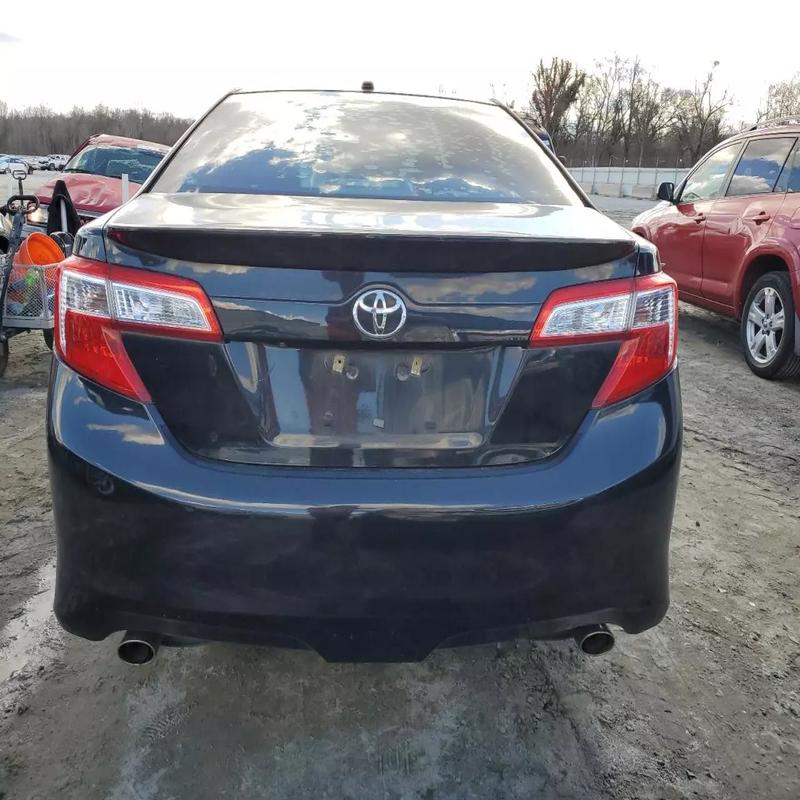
Aucun dommage détecté.
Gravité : aucun